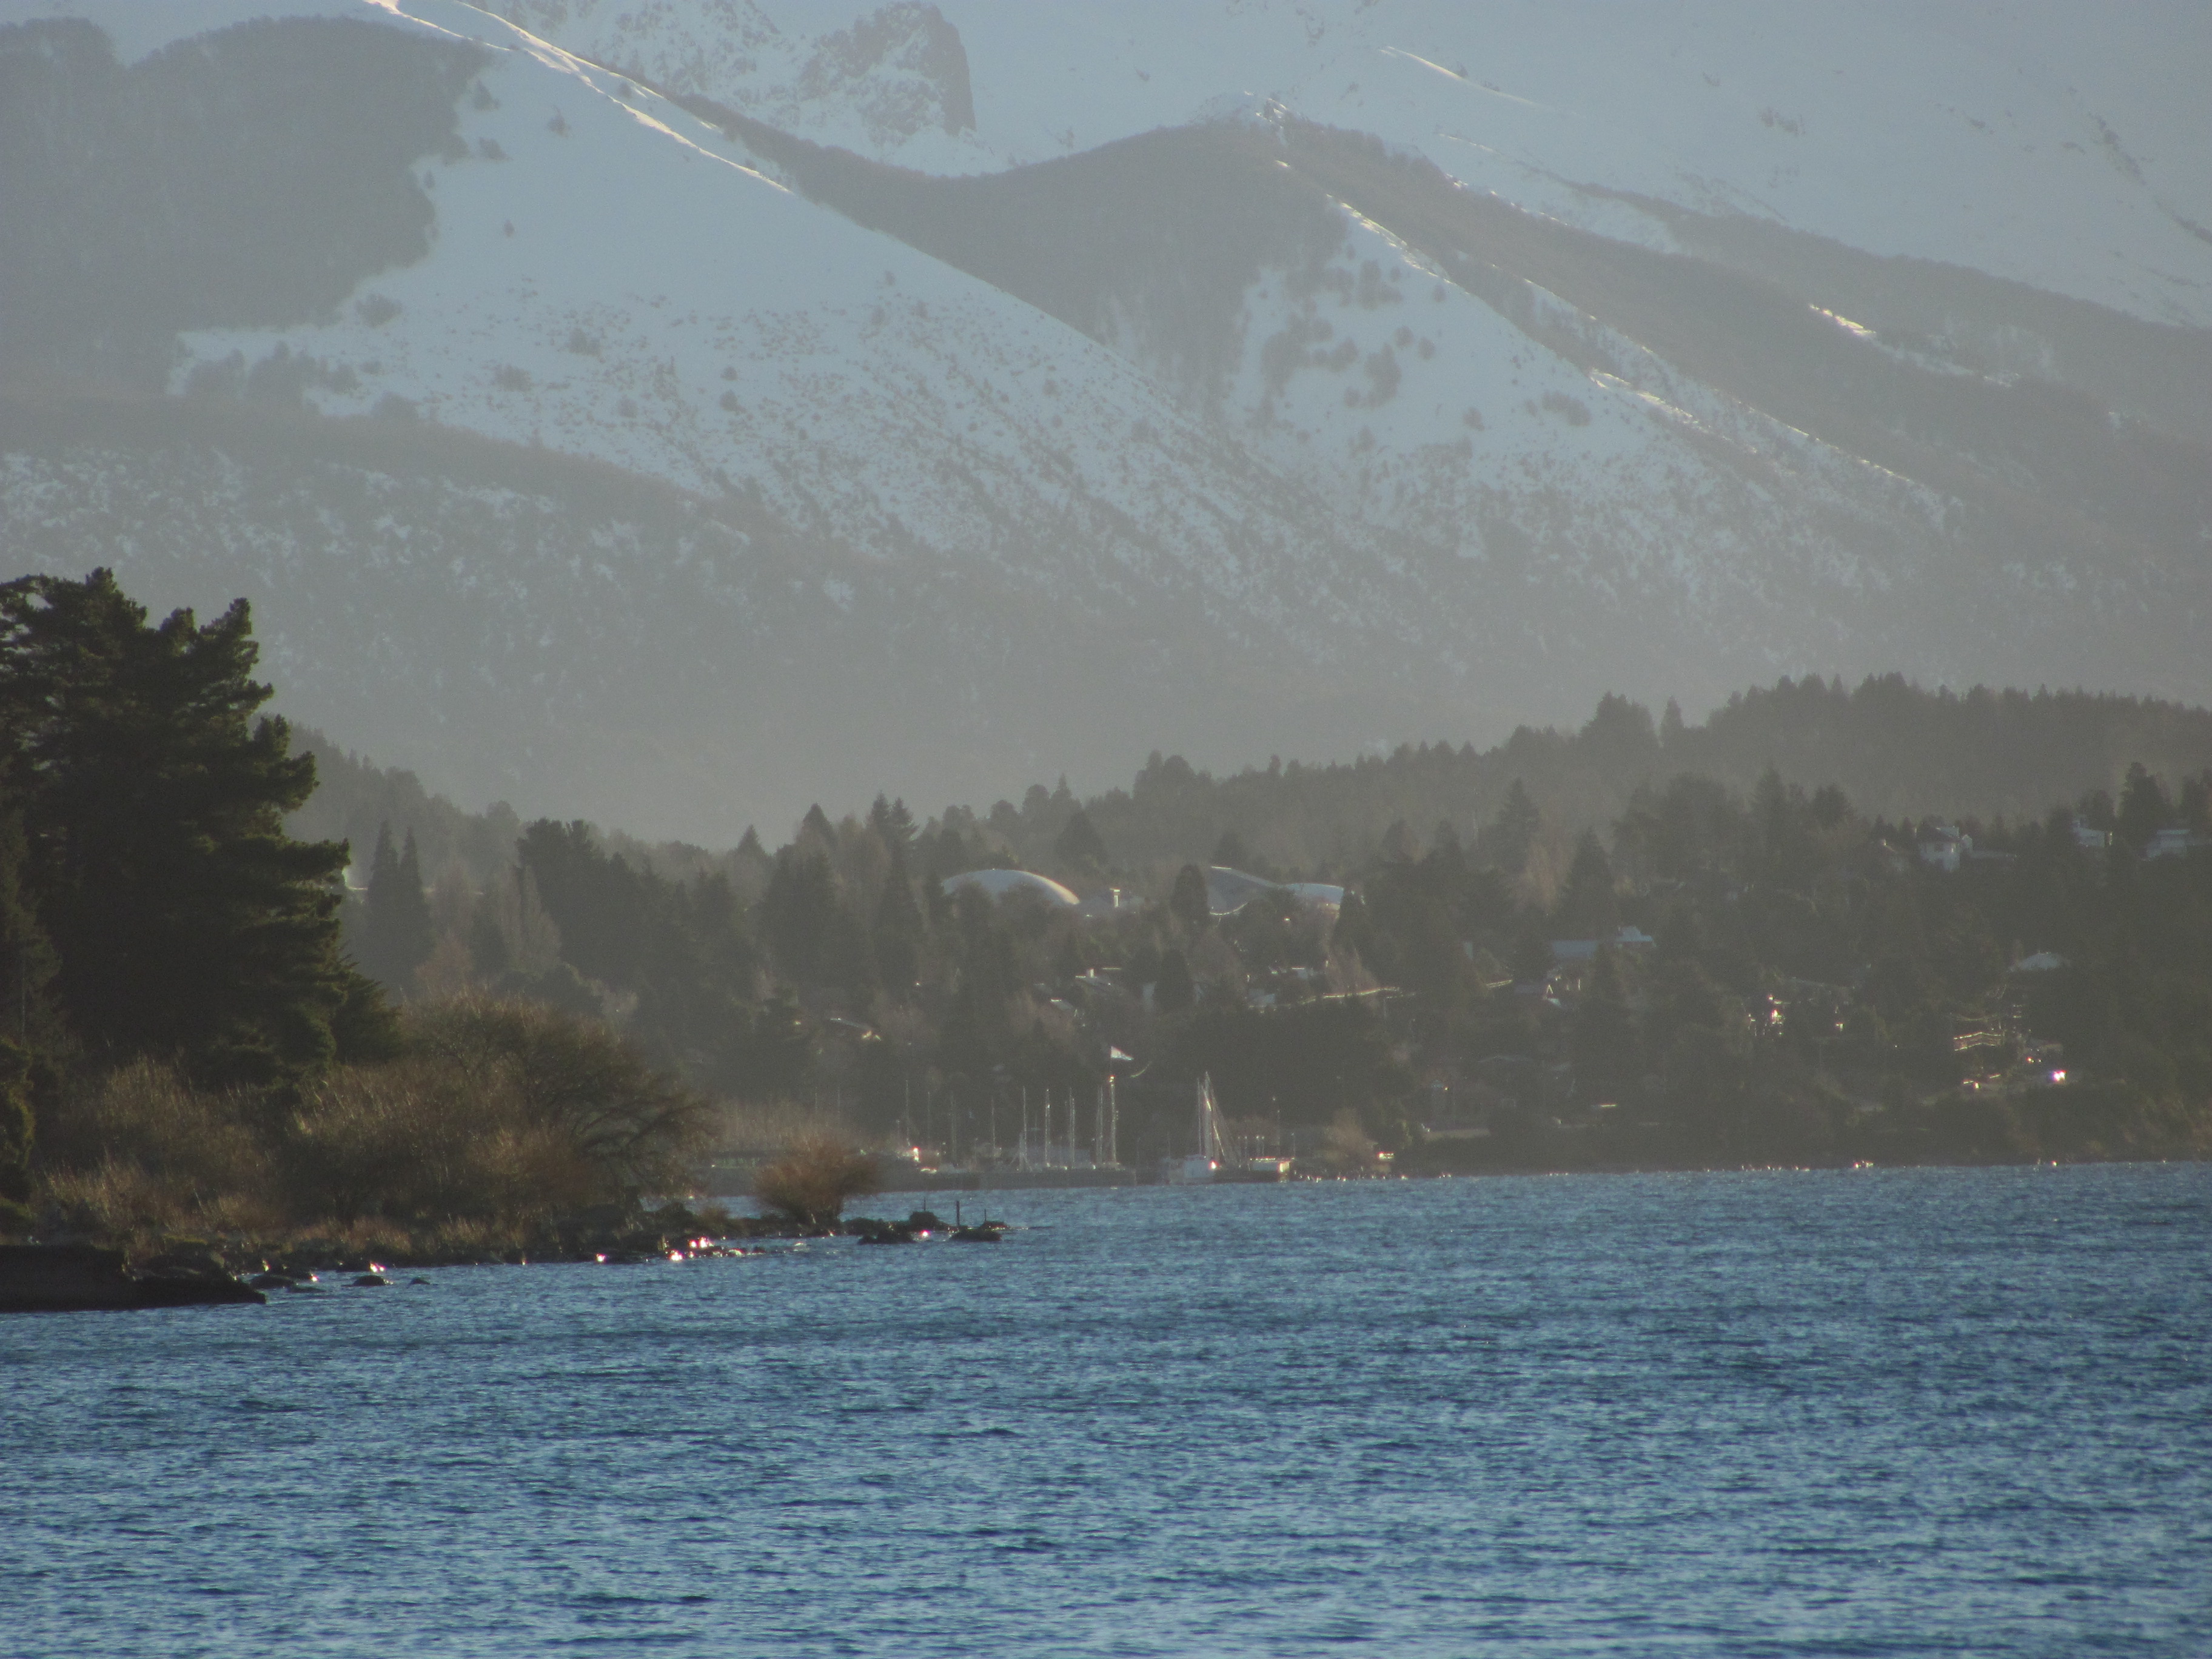
mountains, lake, snow, nature, landscape, water, mountain, cloud, sky, highland, tree, watercourse, atmospheric phenomenon, bank, mountainous landforms, morning, mountain range, hill, waterway, horizon, freezing, winter, mist, hill station, fell, forest, reservoir, natural landscape, glacial landform, wilderness, lake district, ridge, massif, loch, sound, valley, headland, evening, wind wave, ocean, haze, reflection, coast, channel, tarn, wave, mountain river, bay, summit, island, inlet, alps, cape, glacier, promontory, sea, vacation, night